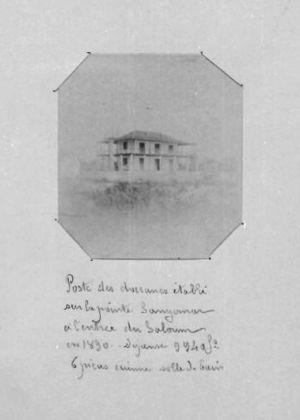
La pointe de Sangomar est une flèche littorale située sur l'océan Atlantique, au débouché du delta du Saloum, qui marque la fin de la Petite-Côte à l'Ouest du Sénégal.